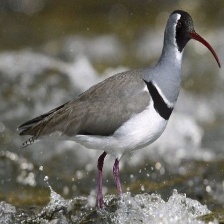
Species: IBISBILL
Scientific name: IBIDORHYNCHA STRUTHERSII